Manta Matcher

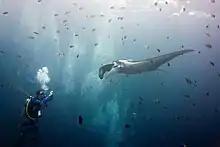
Oceanic manta ray being photographed

Manta rays have unique spot patterning on their undersides, which allows for individual identification. Scuba divers around the world can photograph mantas and upload their manta identification photographs to the Manta Matcher website, supporting global research and conservation efforts.